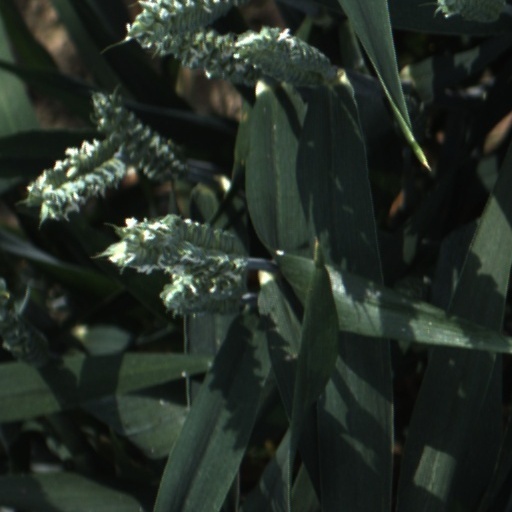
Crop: wheat